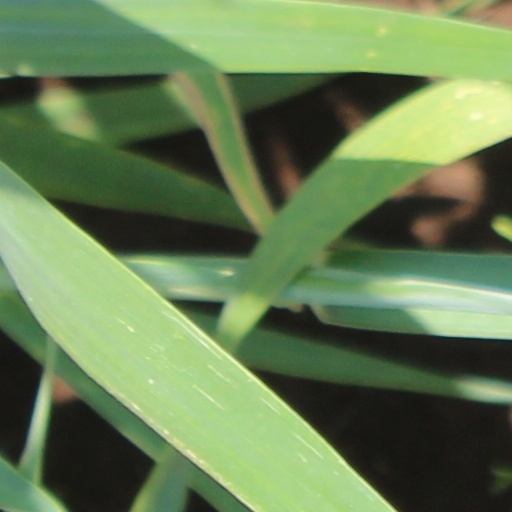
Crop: wheat